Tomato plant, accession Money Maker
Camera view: bottom (45 deg); turntable rotation: 120 degrees
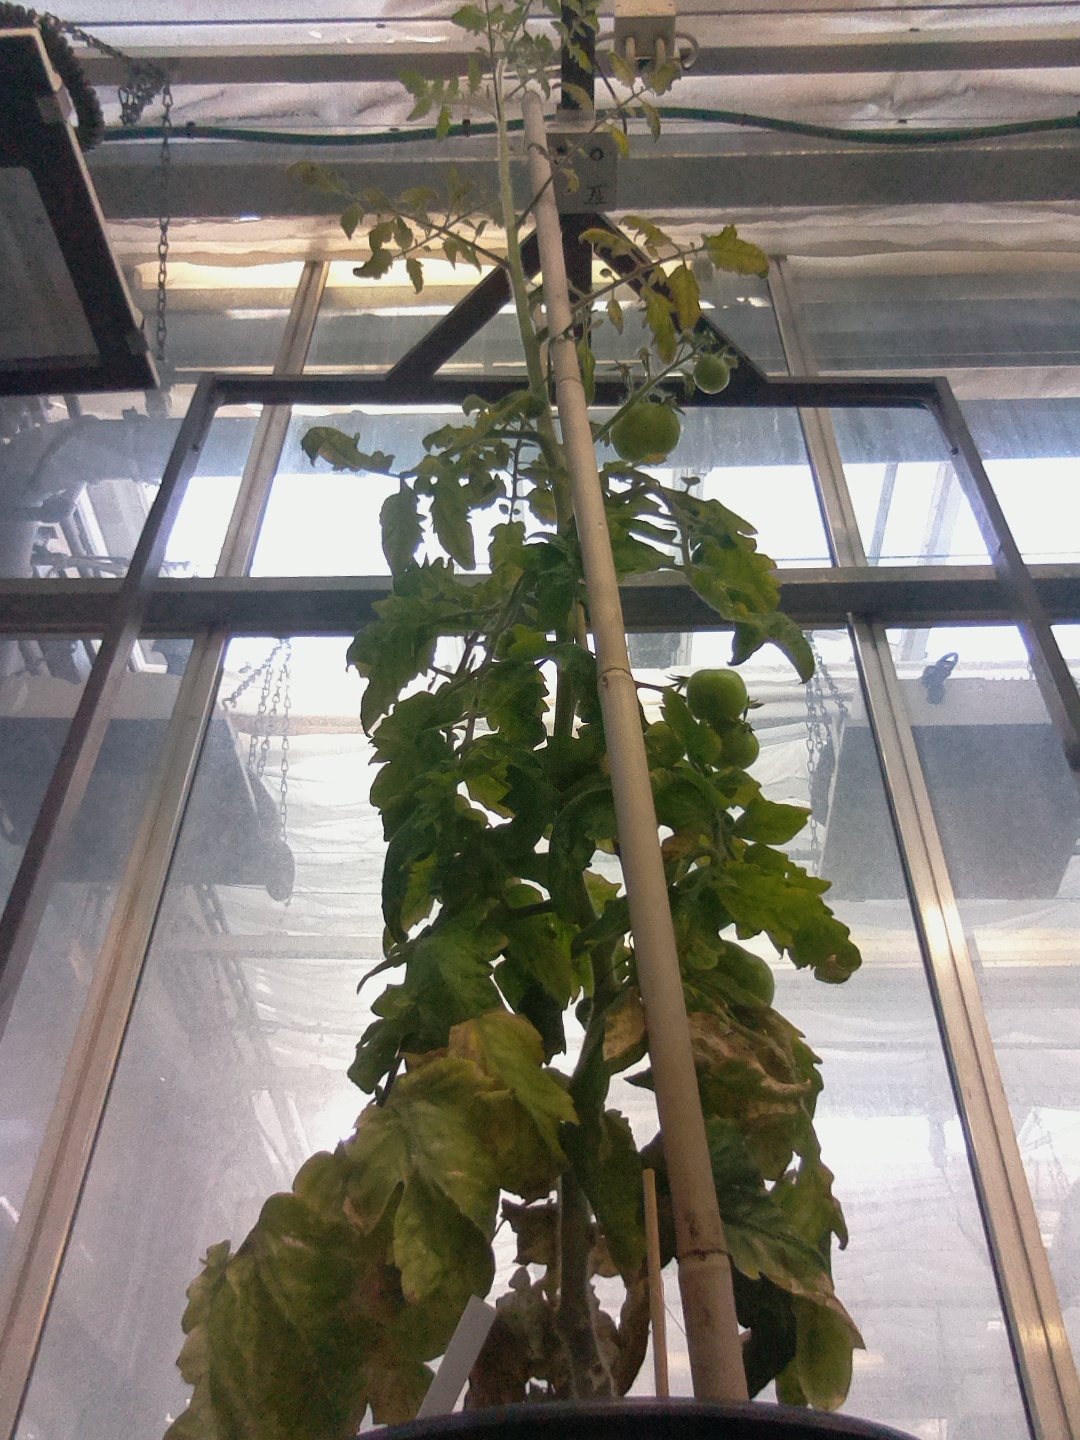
BBCH growth stage 78: 80% -90% of final fruit size